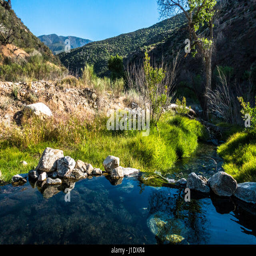
a natural pool of hot water